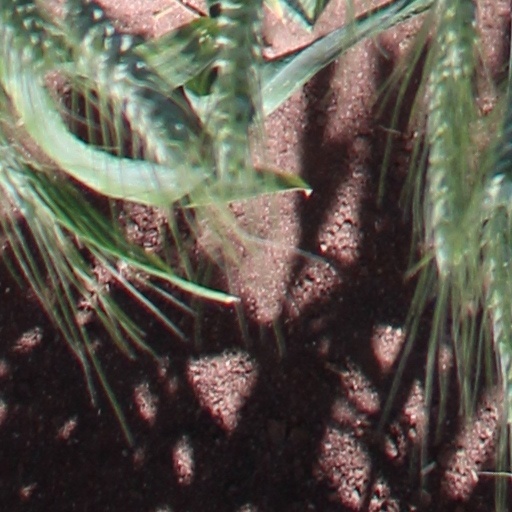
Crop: wheat